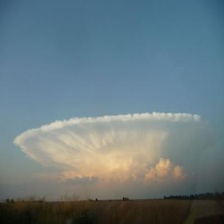
Cloud type: Cumulonimbus